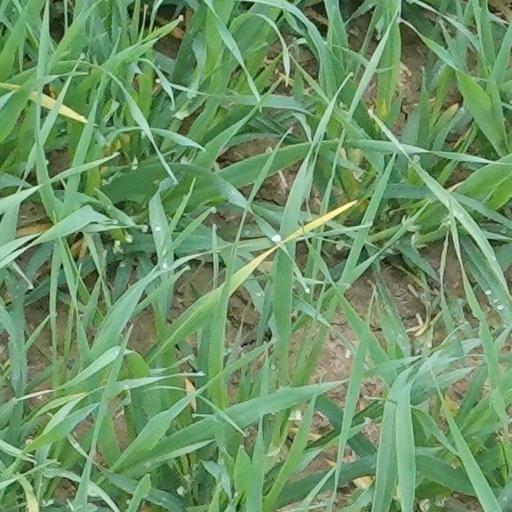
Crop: wheat